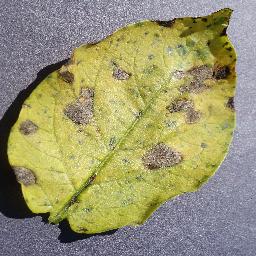
Label: Potato___Early_blight